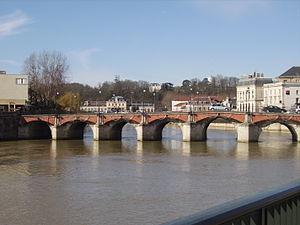
Meaux (Seine-et-Marne)
Meaux est une commune française située dans le département de Seine-et-Marne en région Île-de-France.